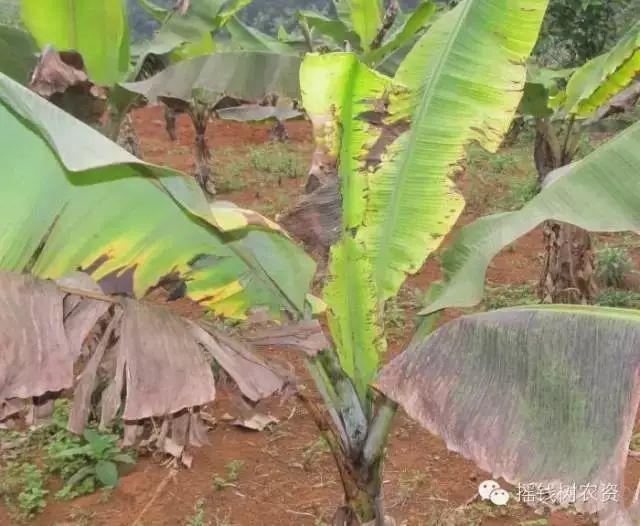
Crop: unknown
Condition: banana_banana_bunchy_top